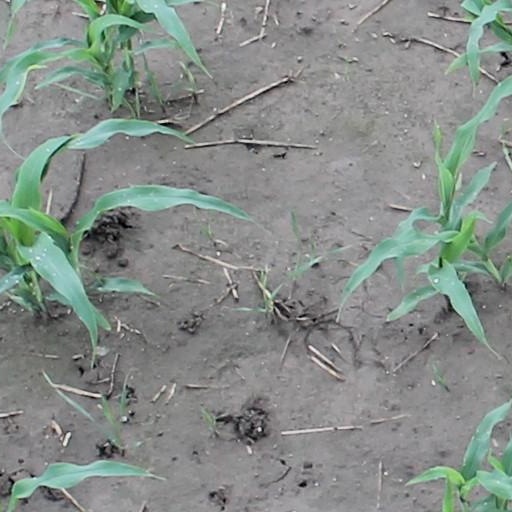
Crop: maize; corn